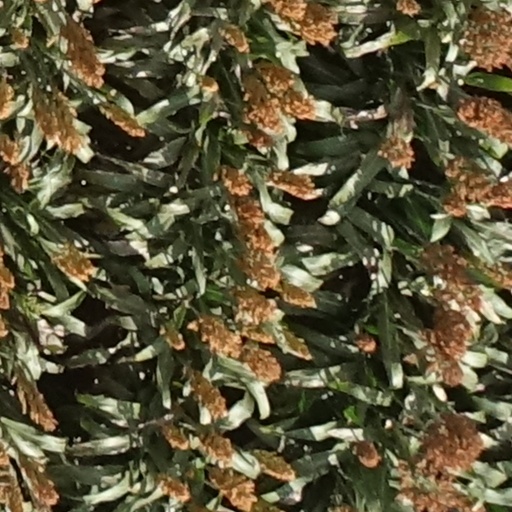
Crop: sorghum